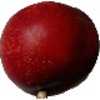
Label: Nectarine 1